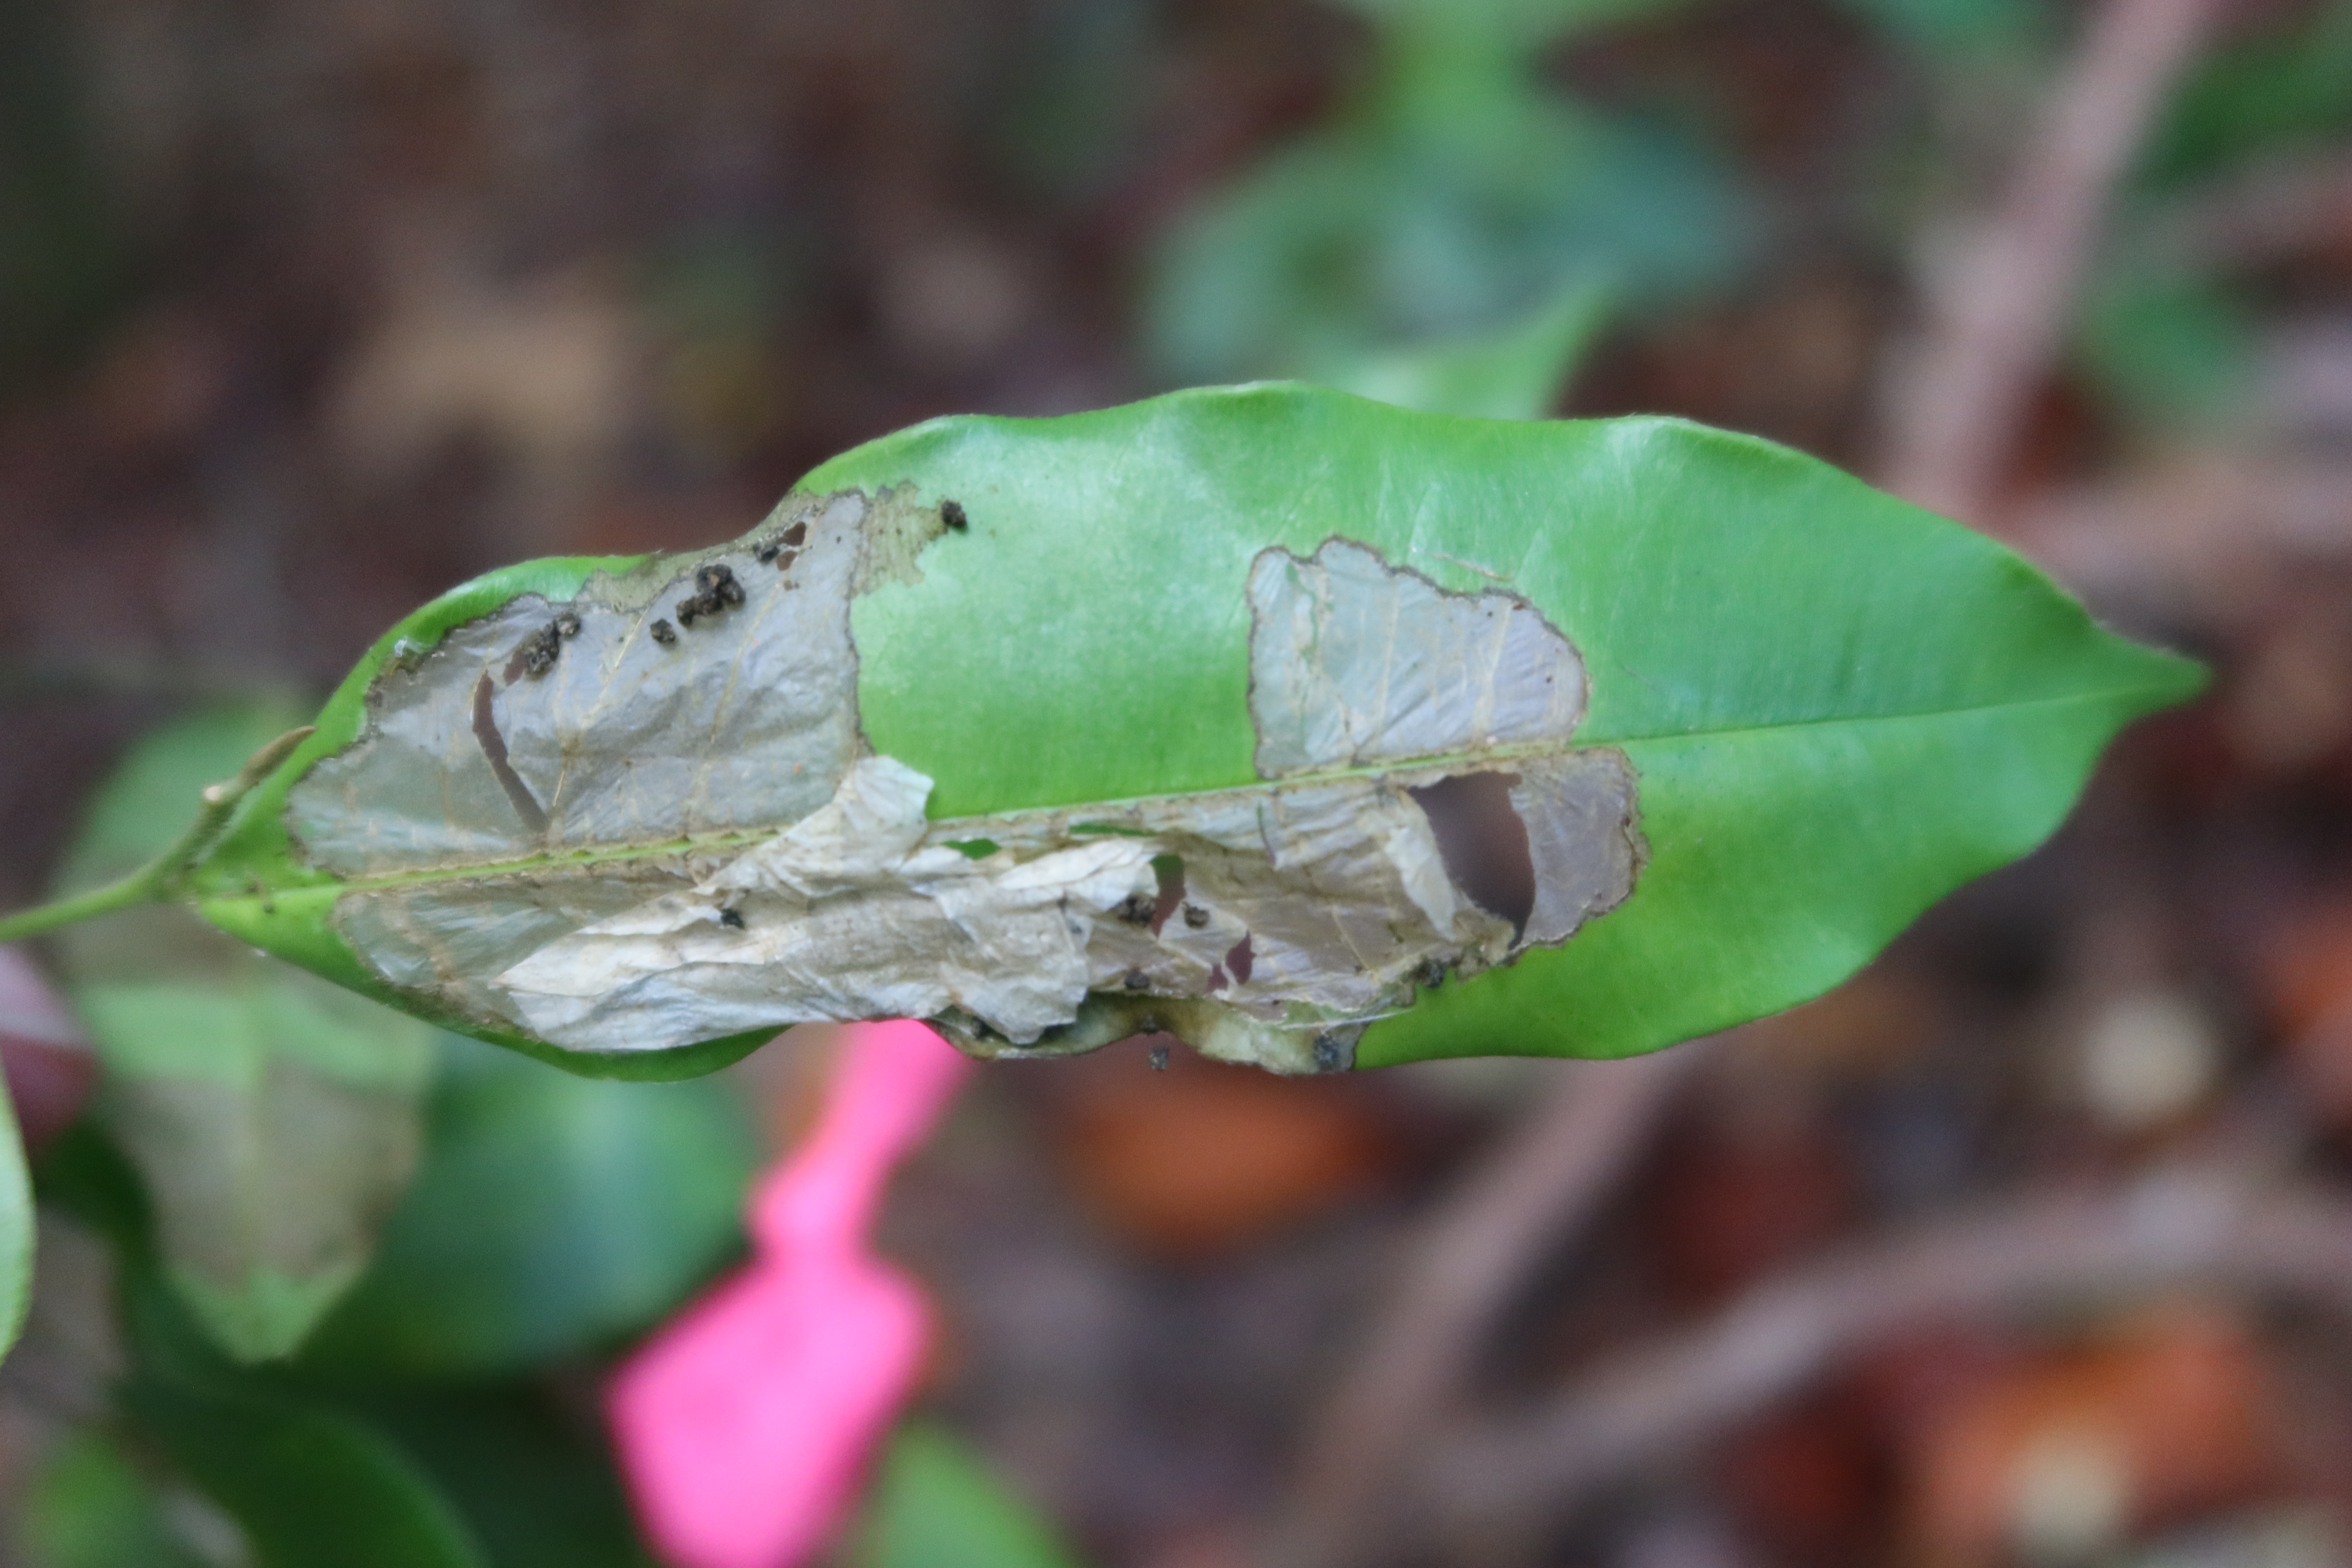
Label: Translucent lesion